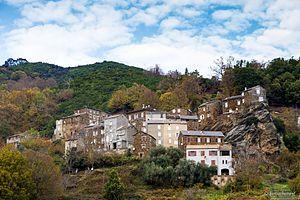
Pietra-di-Verde (Haute-Corse) - hameau du Montichju et ""a Tozza"""
Pietra-di-Verde est une commune française située dans la circonscription départementale de la Haute-Corse et le territoire de la collectivité de Corse. Elle appartient à l'ancienne piève de Verde dont elle était le chef-lieu.